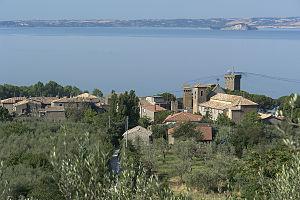
Bolsena est une commune italienne d'environ 3 870 habitants, située dans la province de Viterbe, dans la région Latium, en Italie centrale.